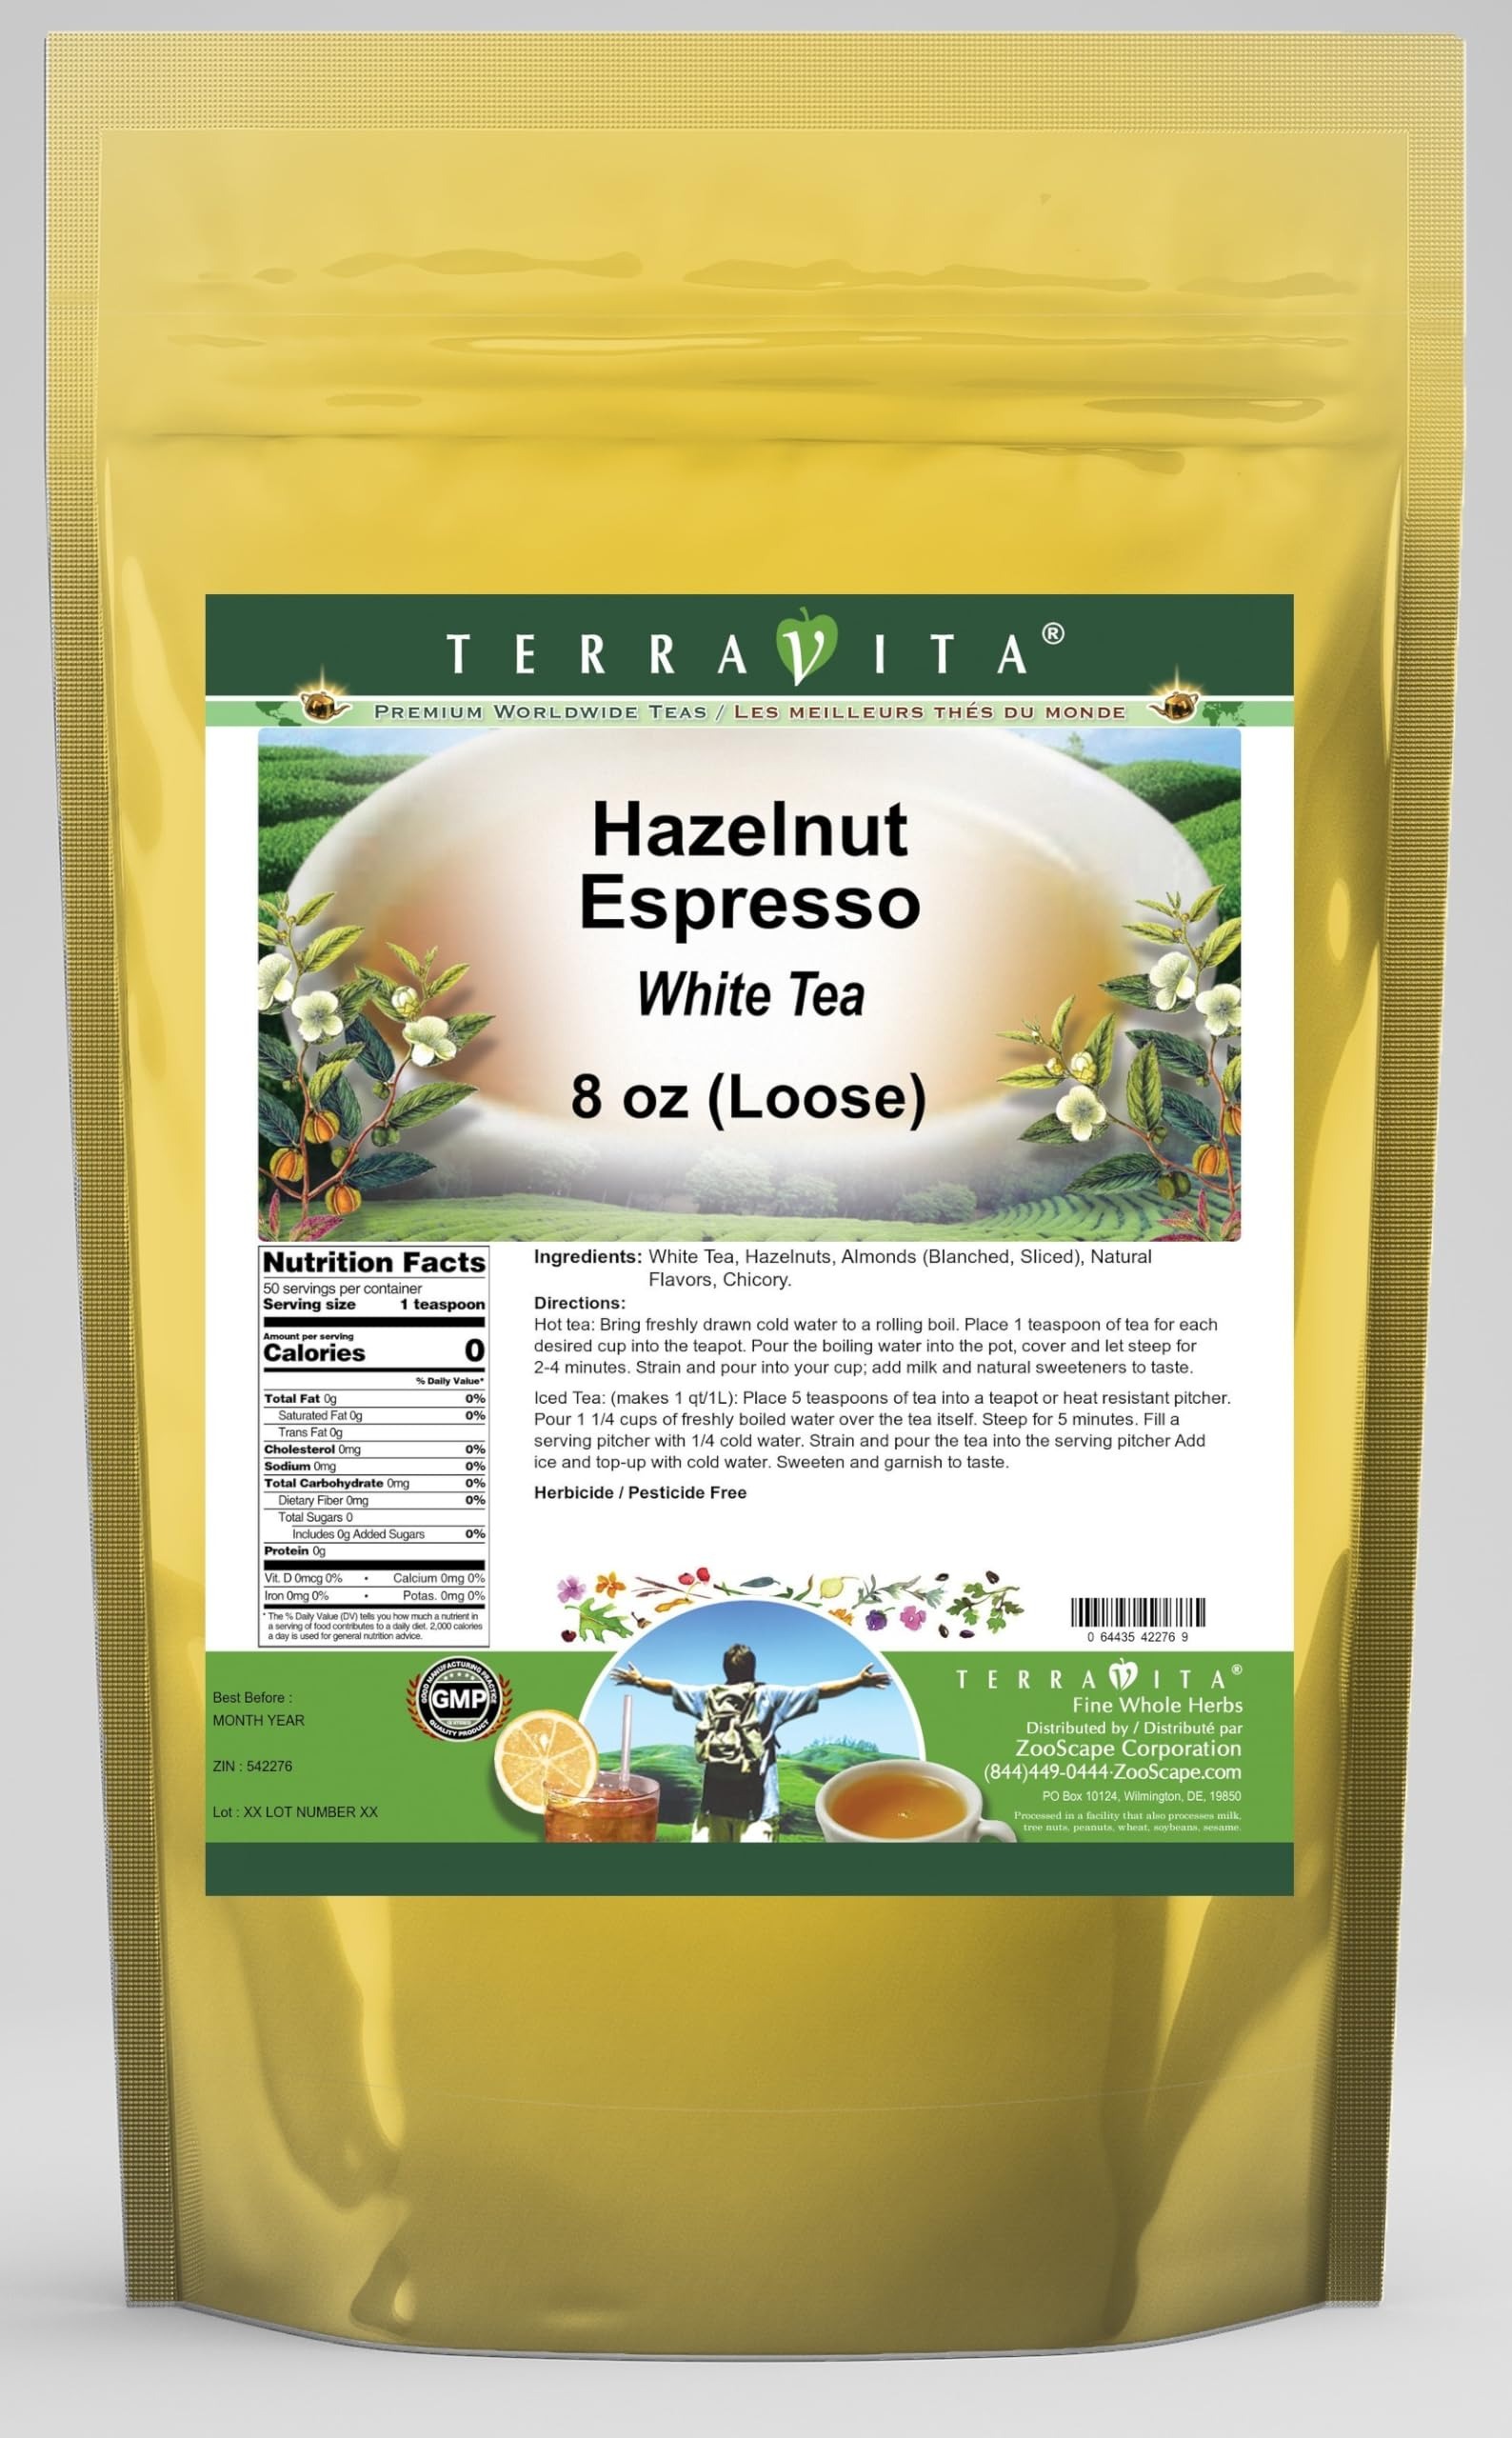
Item Name: Hazelnut Espresso White Tea (Loose) (8 oz, ZIN: 542276) - 2 Pack
Bullet Point 1: Our Hazelnut Espresso White Tea is a mouth-watering flavored White tea with Hazelnuts, Chicory Root (Roasted) and Almonds that you can enjoy all year round! The aroma and Hazelnut Espresso flavor is a delight! - Ingredients: White tea, Hazelnuts, Chicory Root (Roasted), Almonds and Natural Hazelnut Espresso Flavor.
Bullet Point 2: No fillers.
Bullet Point 3: Manufacturer: TerraVita
Bullet Point 4: Size: 8 oz
Bullet Point 5: Loose Leaf White Tea - Packed in a convenient upright pouch!
Product Description: Our Hazelnut Espresso White Tea is a mouth-watering flavored White tea with Hazelnuts, Chicory Root (Roasted) and Almonds that you can enjoy all year round! The aroma and Hazelnut Espresso flavor is a delight! - Ingredients: White tea, Hazelnuts, Chicory Root (Roasted), Almonds and Natural Hazelnut Espresso Flavor. - Hot tea brewing method: Bring freshly drawn cold water to a rolling boil. Place 1 teaspoon of tea for each desired cup into the teapot. Pour the boiling water into the pot, cover and let steep for 2-4 minutes. Strain and pour into your cup; add milk and natural sweeteners to taste. - Iced tea brewing method: (to make 1 liter/quart): Place 5 teaspoons of tea into a teapot or heat resistant pitcher. Pour 1 1/4 cups of freshly boiled water over the tea itself. Steep for 5 minutes. Fill a serving pitcher with 1/4 cold water. Strain and pour the tea into the serving pitcher Add ice and top-up with cold water. Sweeten and garnish to taste. - TerraVita is an exclusive line of premium-quality, natural source products that use only the finest, purest and most potent ingredients found around the world. TerraVita is hallmarked by the highest possible standards of purity, potency, stability and freshness. All of our products are prepared with the highest elements of quality control, from raw materials through the entire manufacturing process, up to and including the moment that the bottles or bags are sealed for freshness and shipped out to you. Our highest possible standards are certified by independent laboratories and backed by our personal guarantee. - TerraVita exists to meet and ensure your family's health and wellness without the harmful effects of chemicals and health products. We strive to make all of our products affordable and reliable and are constantly sea
Value: 16.0
Unit: Ounce

Price: 97.46